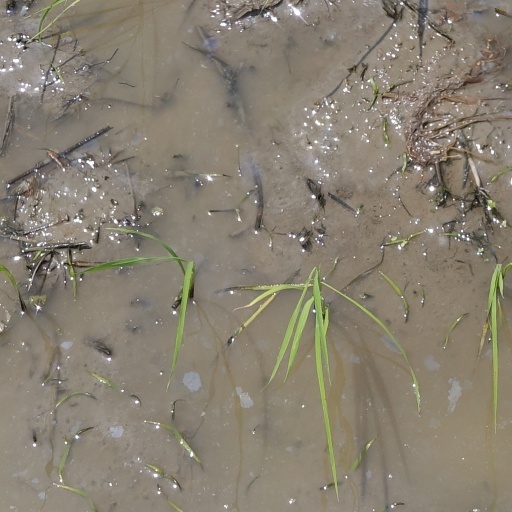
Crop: rice